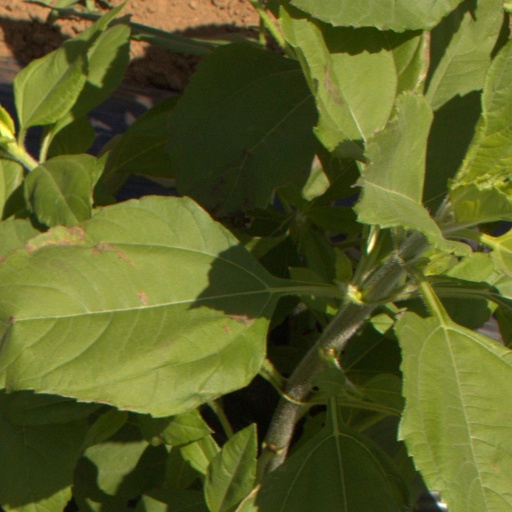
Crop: Jerusalem artichoke